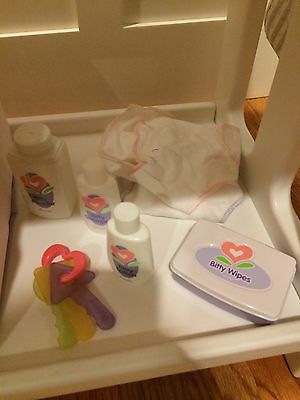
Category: table